The Coronation Theatre: Portrait of HM Queen Elizabeth II

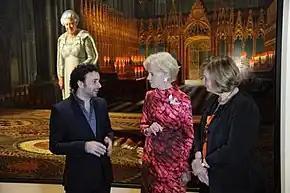
Artist Ralph Heimans and Governor-General Dame Quentin Bryce at the unveiling at the National Portrait Gallery of Australia in Canberra, 2012

In 2013, Westminster Abbey acquired the portrait through the generosity of Lord Harris of Peckham. Whilst on display in the Chapter House in Westminster Abbey as part of their Coronation Display, the portrait was vandalised by a Fathers for Justice campaigner who struggled with the security guard as he sprayed the word "Help" across the painting in purple paint. The protester was sentenced to 6 months in prison.